Ulster Defence Regiment

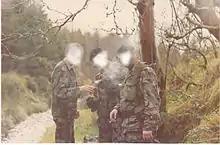
Soldiers of 11 UDR on a patrol break in the South Armagh area. The soldier on the right is carrying a jamming device to prevent the detonation of radio-controlled improvised explosive devices.

The first seven battalions raised made the UDR the largest infantry regiment in the British Army at that time. Two years later, four more were added, taking the total to eleven – 8th (County Tyrone); 9th (Country Antrim); 10th (City of Belfast) and 11th (Craigavon).